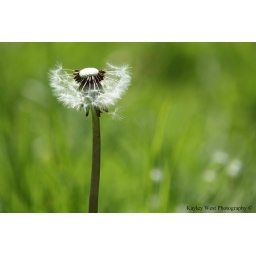
i went out and lay in the grass for this shot, say goodbye to a white jumper